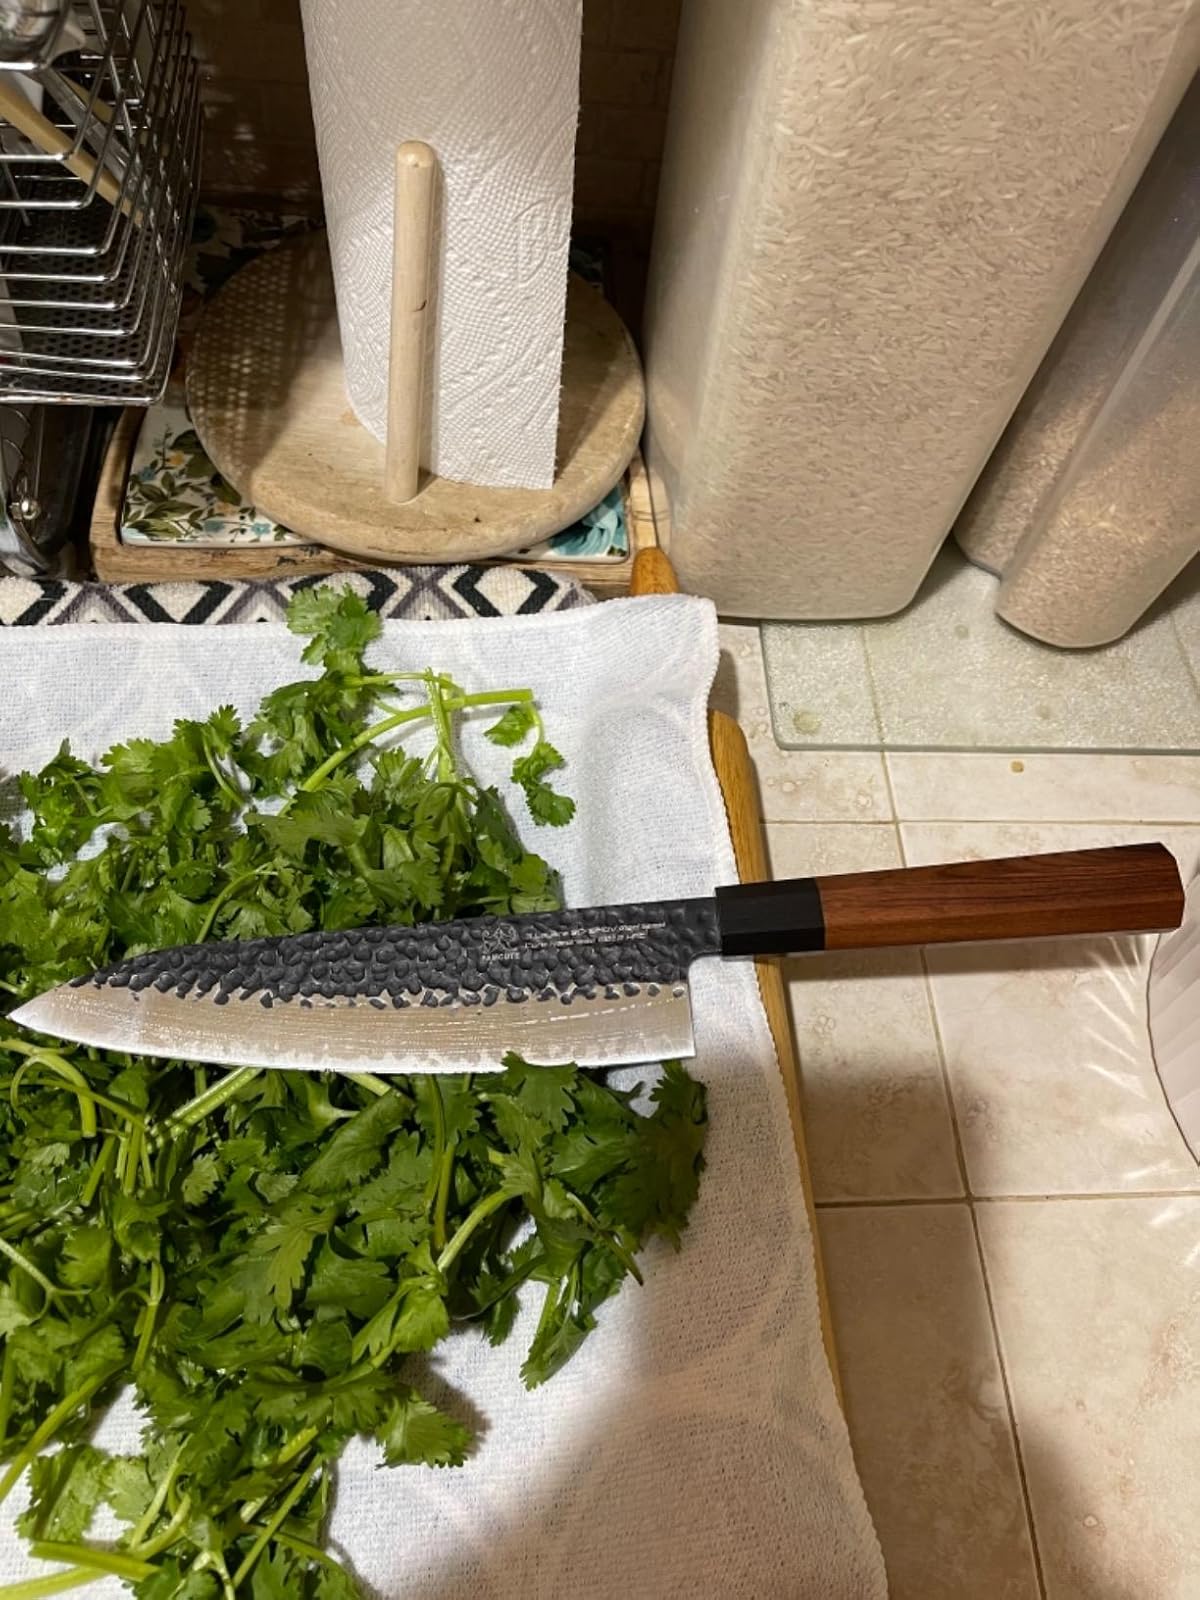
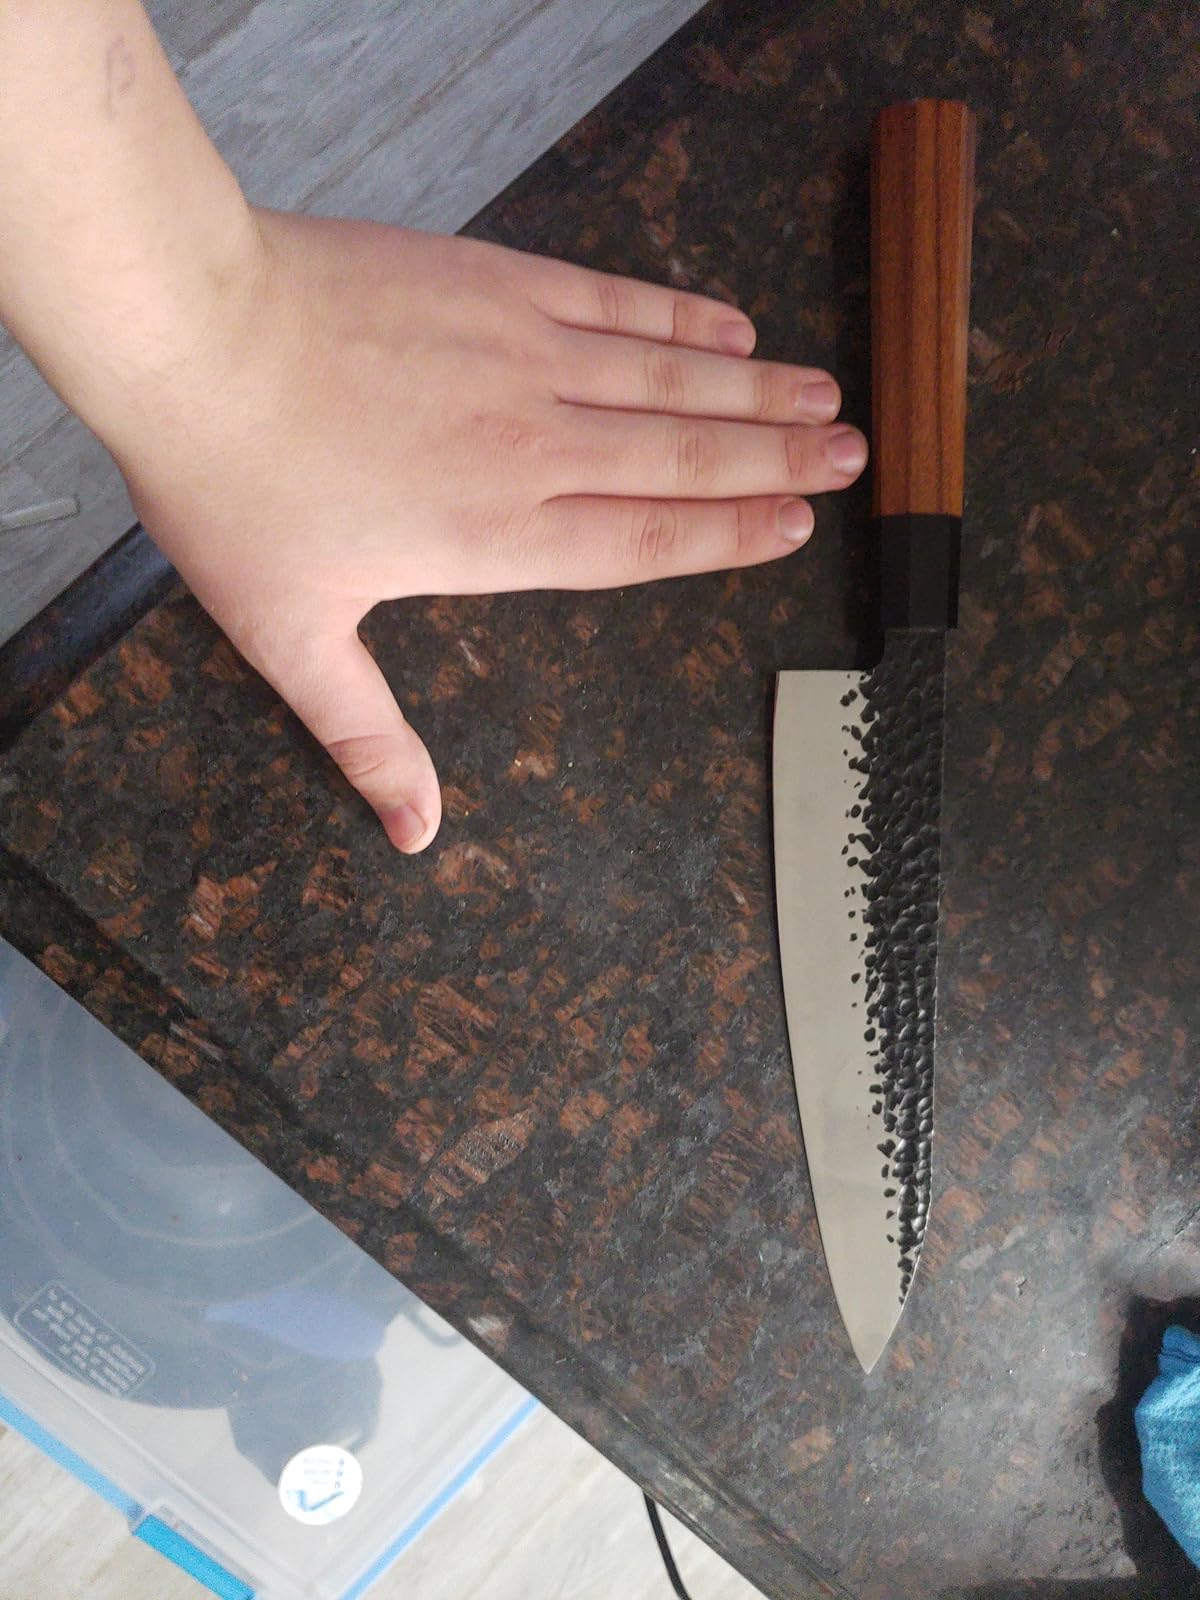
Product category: items_knife
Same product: yes